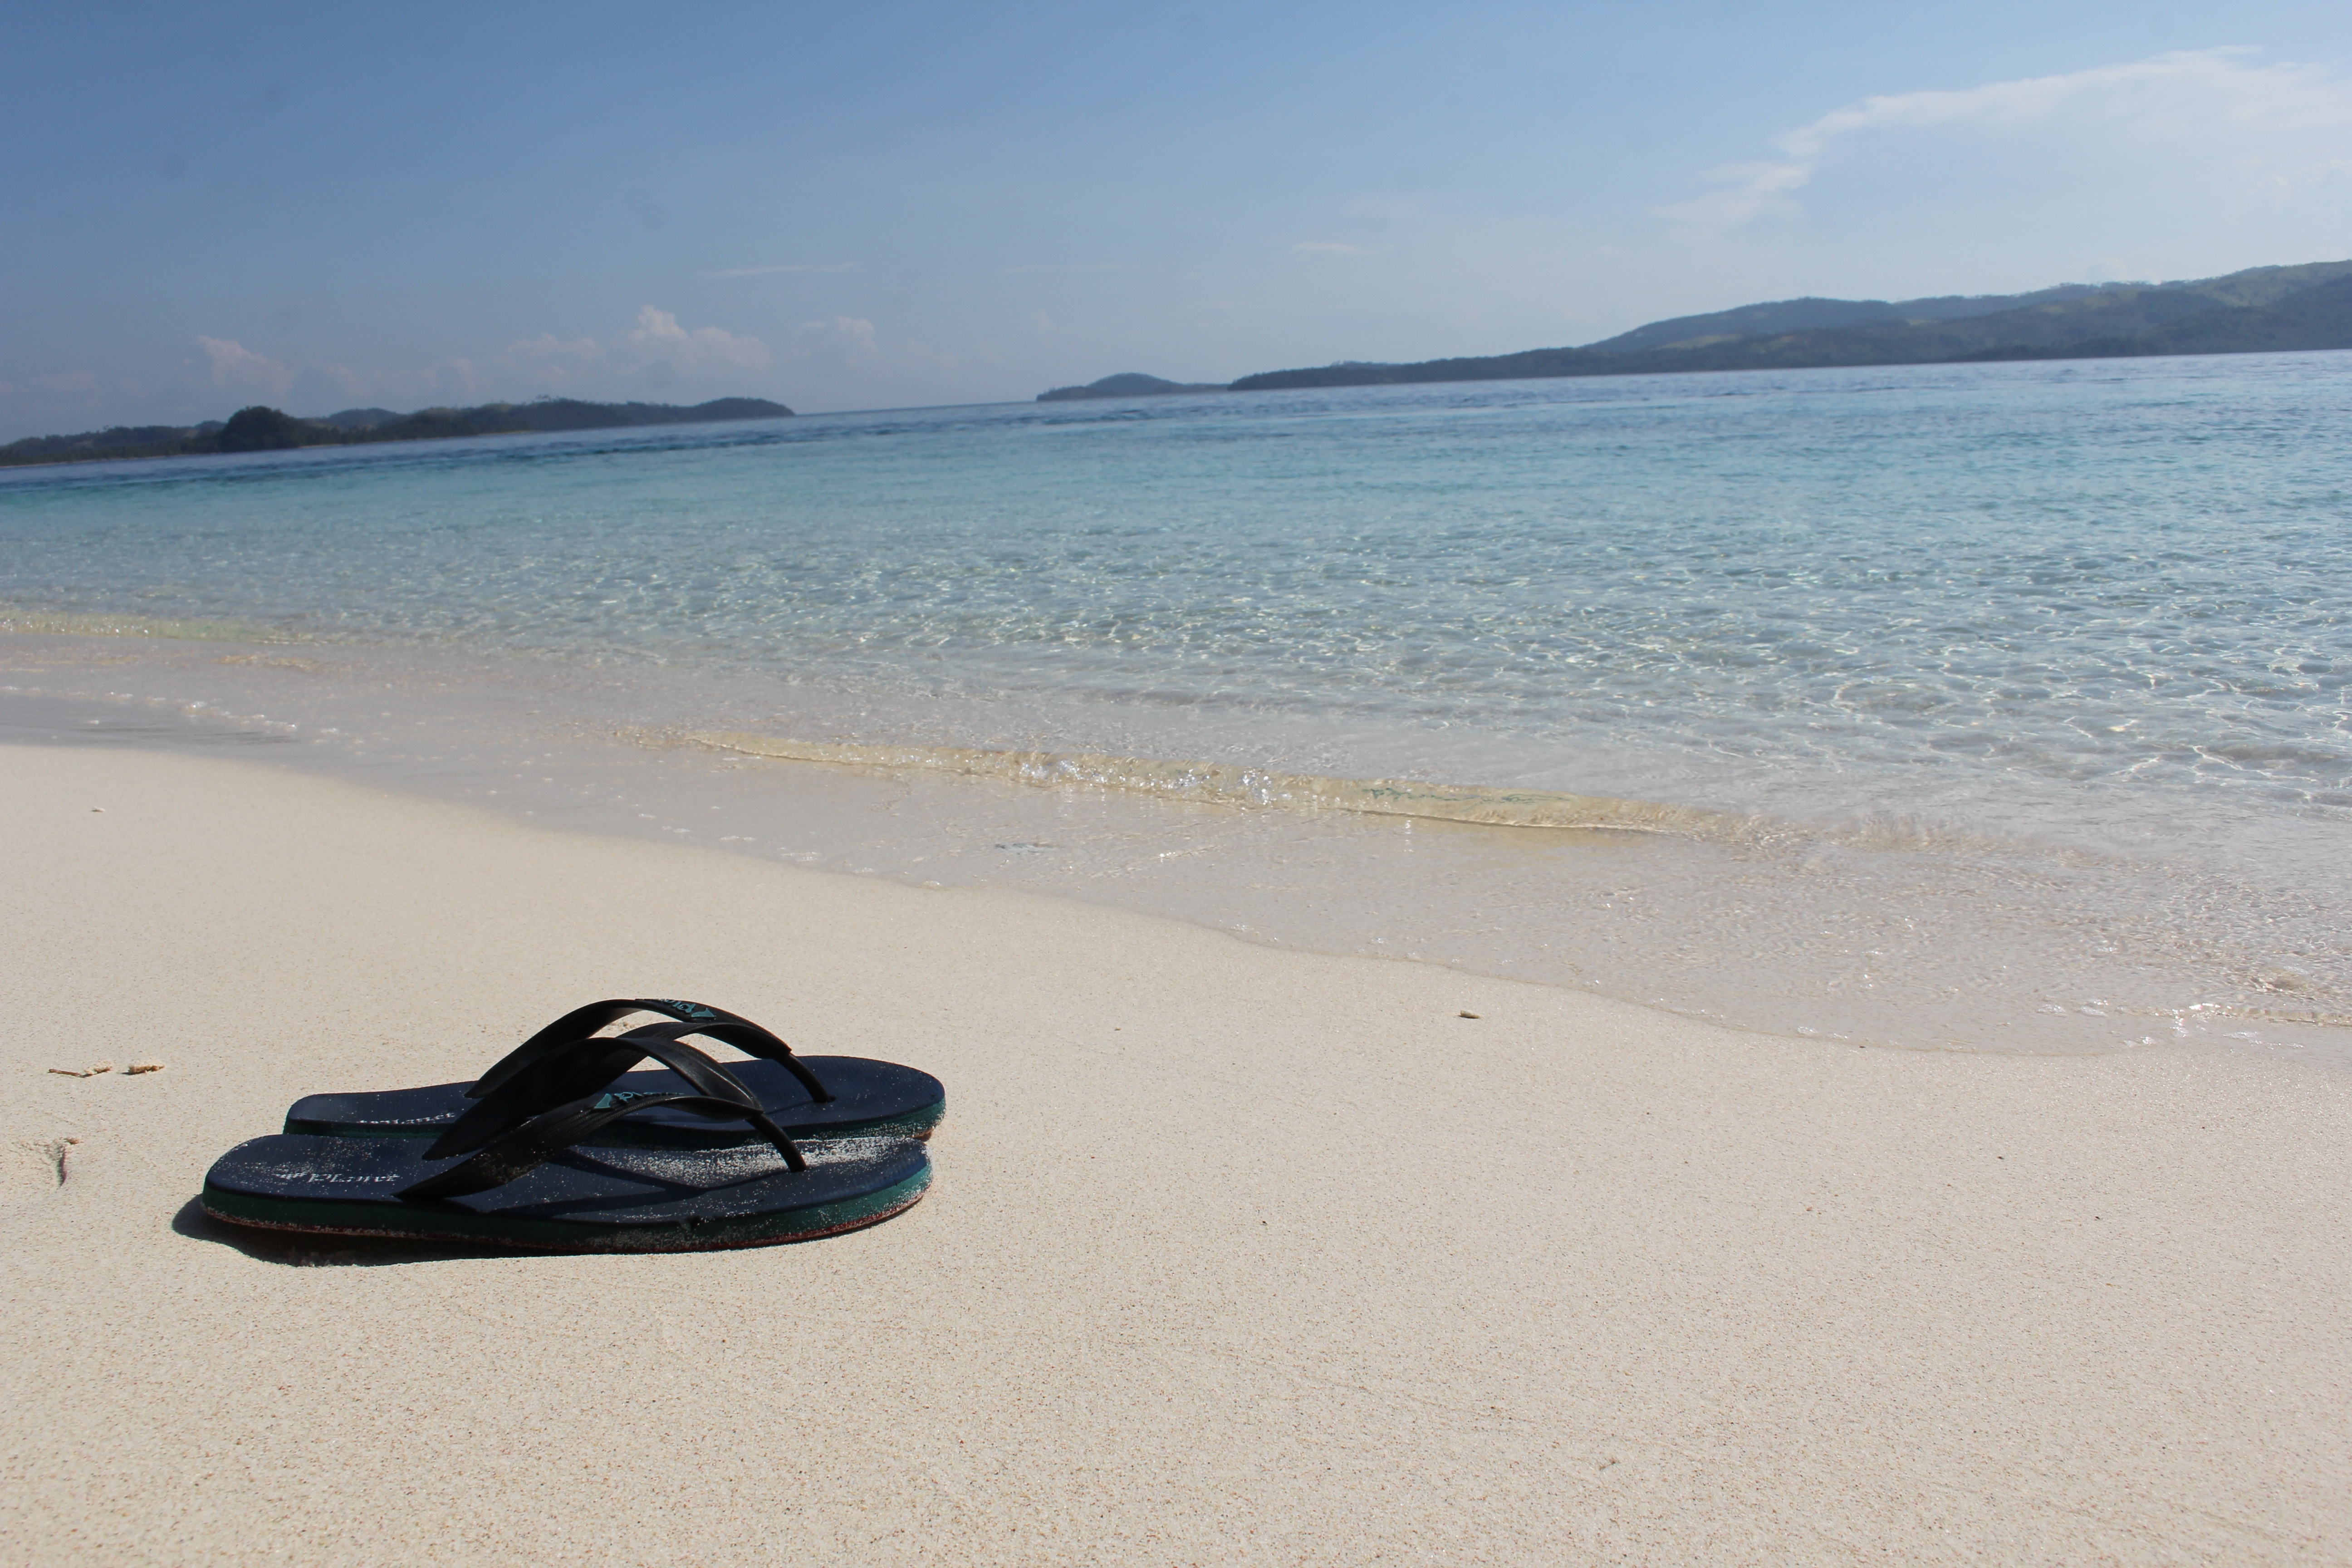
beach, sea, coast, sand, ocean, shore, wave, vehicle, bay, material, body of water, cape, natural environment, wind wave